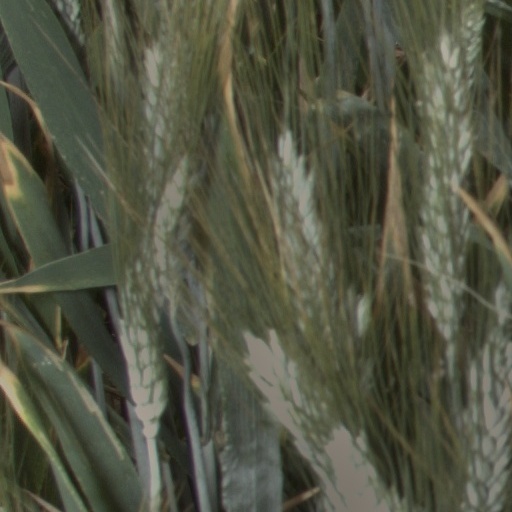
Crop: wheat